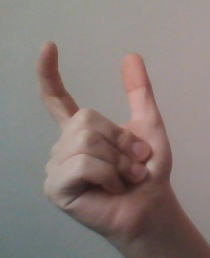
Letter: nun